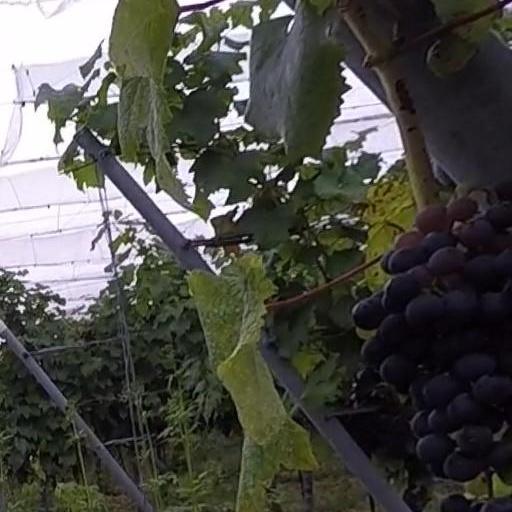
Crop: grape